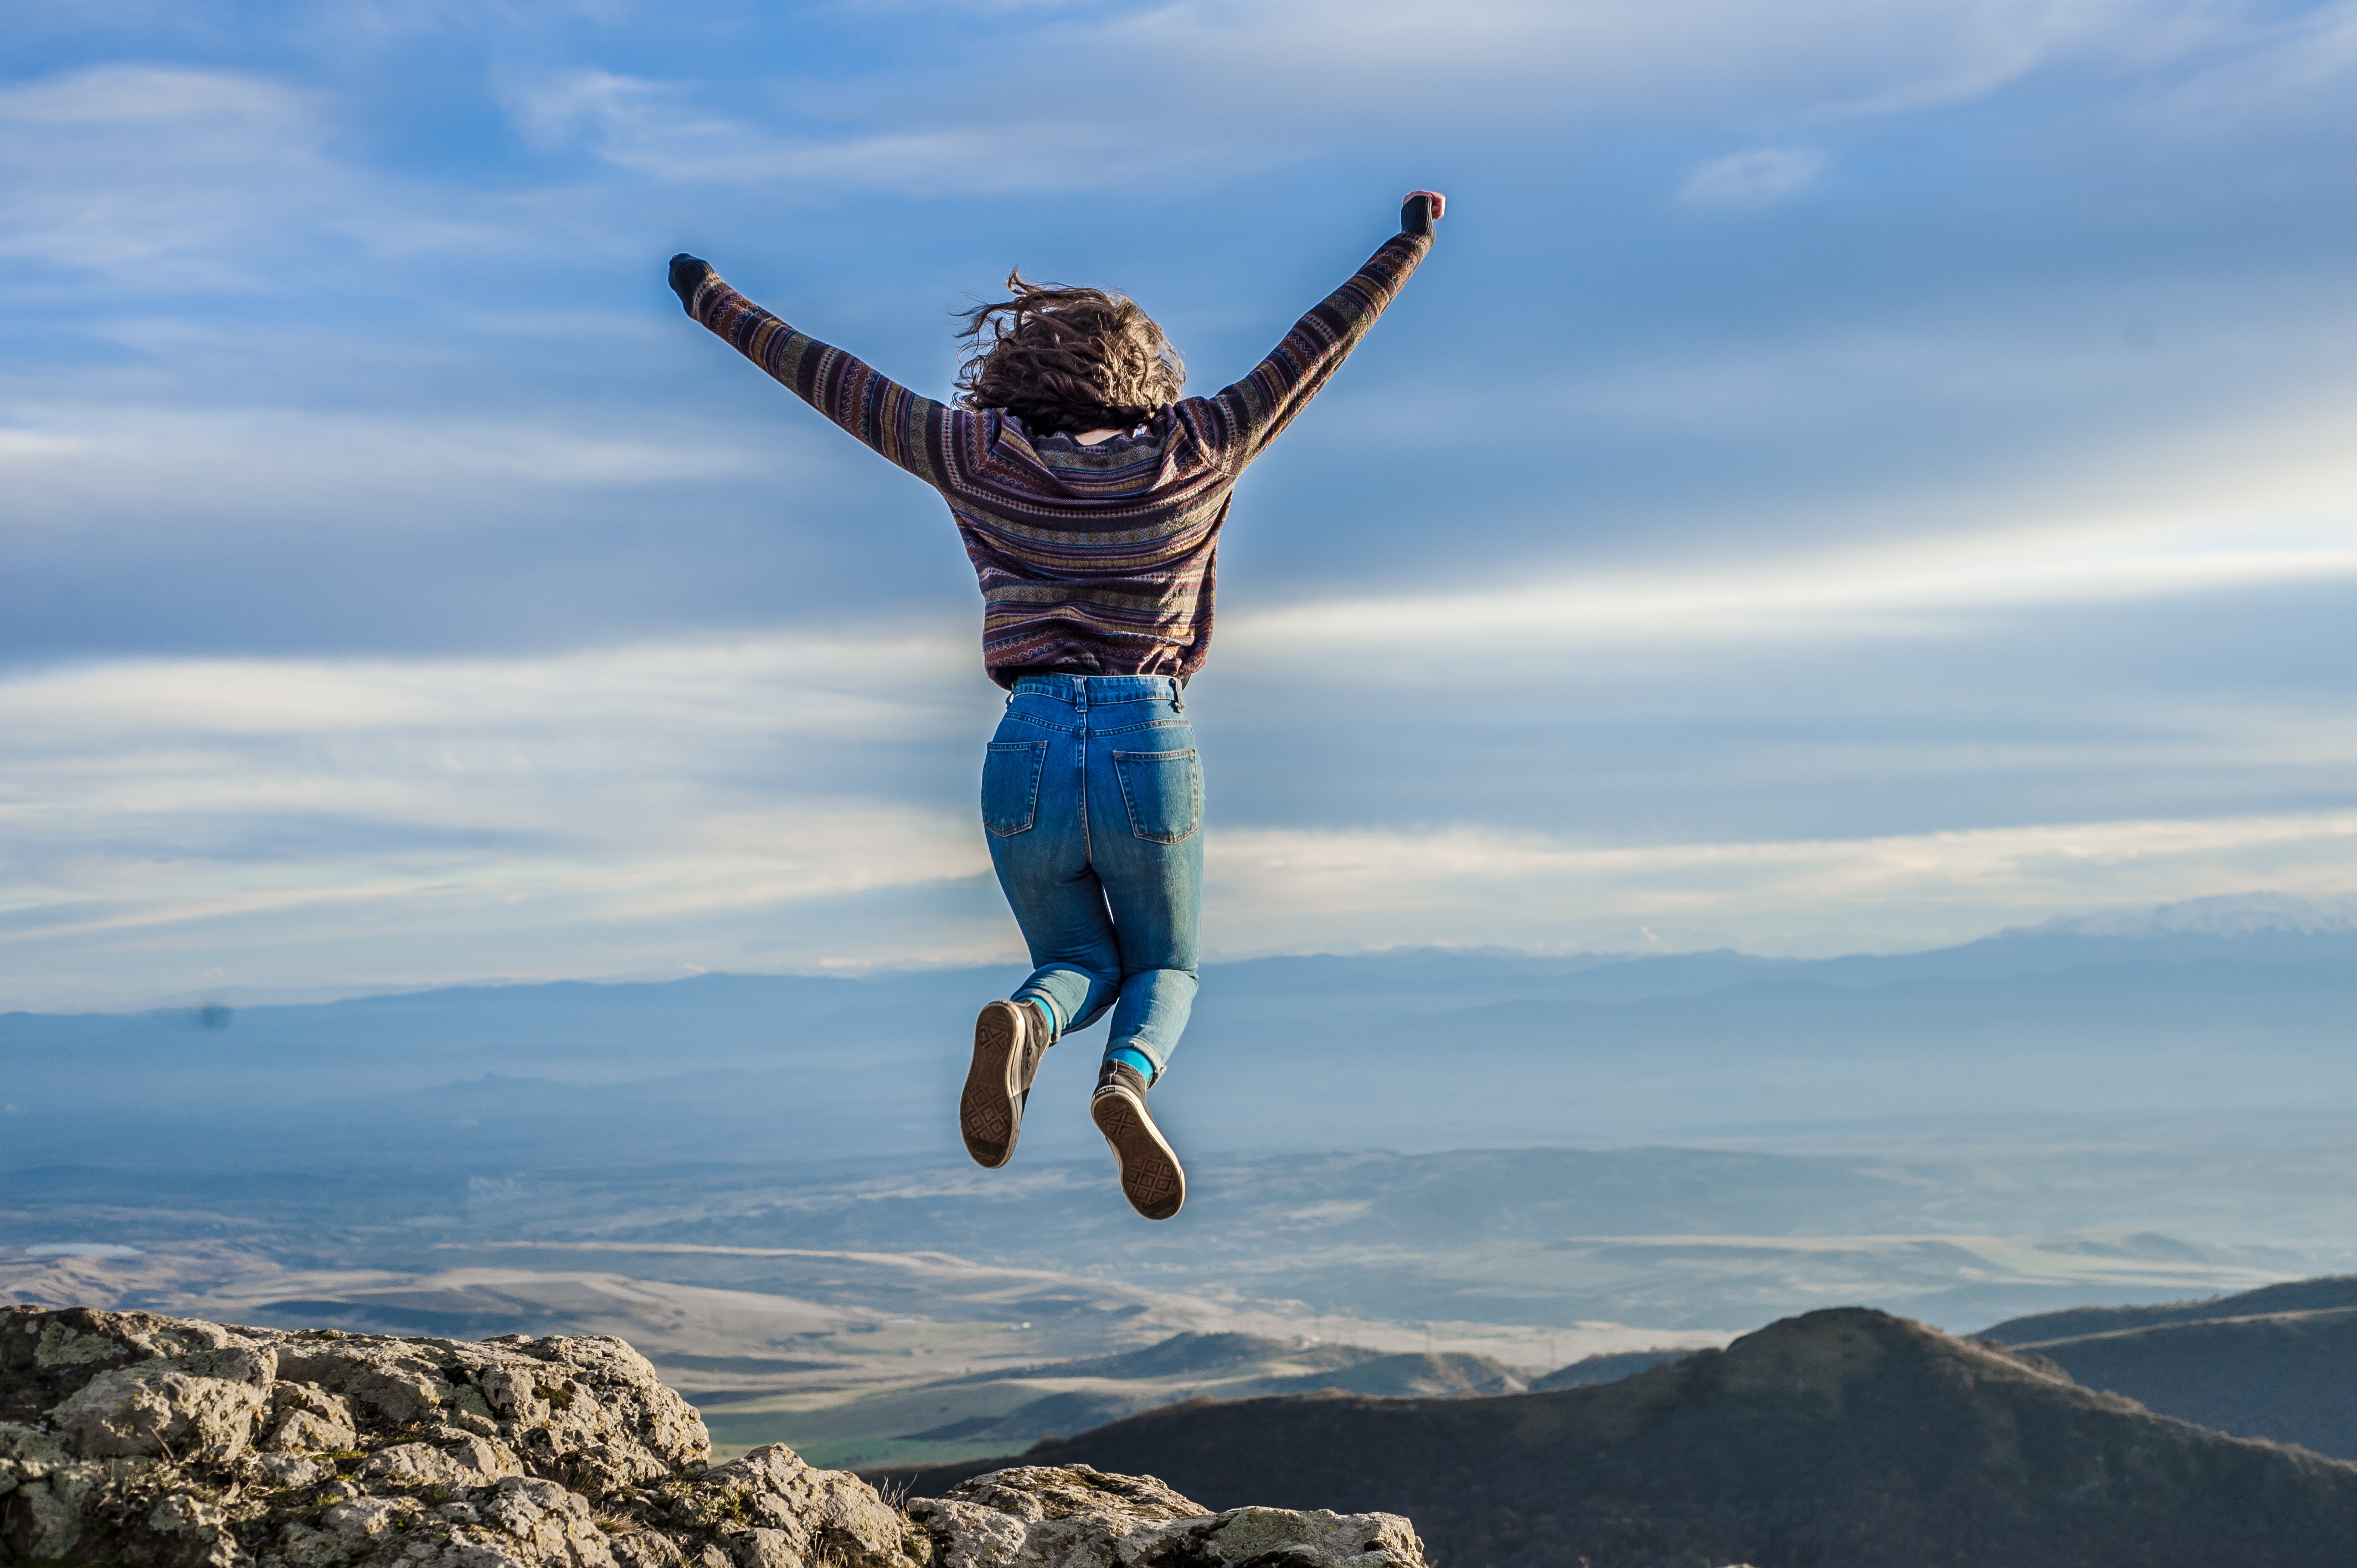
People in nature, jumping, sky, fun, happy, cloud, Flip acrobatic, mountain, vacation, recreation, leisure, photography, extreme sport, balance, exercise, hill, travel, adventure, meteorological phenomenon, tourism